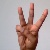
The image shows a hand gesture representing the letter 'W' in Indian Sign Language.